North Devon's Biosphere Reserve

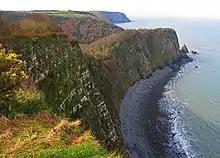
The South West Coast Path follows the North Devon Coast past these cliffs at Clovelly.

North Devon's Biosphere Reserve in its wider definition attracts a large number of visitors each year. Four million people a year visit, up to 60,000 a day in August. Northern Devon receives around 1.4 million visitors during the year who stay within the reserve and contribute over £250 million to the area's economy. Surveys show that 80% of these visit because of the environment.